Benjamin Rathbun

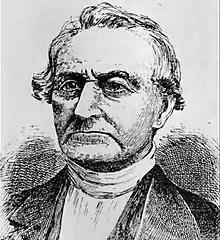
1888 illustration

Benjamin Rathbun (December 1, 1790 – July 20, 1873) was an American entrepreneur from Buffalo, New York. He was born in the area of Westford, Connecticut. His family had settled in New York from Connecticut. Before entering real estate, his Eagle Tavern served those who were traveling between Buffalo and Albany. In the 19th century, he built out the city's central business district and many other areas of the city, totaling hundreds of buildings. These included a fourteen-floor warehouse, dozens of low-rise buildings, a hotel, and nearly three dozen private dwellings. His investors were looking to capitalize on the explosive growth of Buffalo after the Erie Canal was finished. Rathbun drew inspiration from Alexander Hamilton and implemented vertical integration into his business model. He began to operate a quarry, brickyards, and machine shops. He would also hire his own architects, shipping personnel, and other tradesmen to help see his projects to completion. By 1836, Rathbun's projects under construction had a collective value of $5.5 million ($ in ). His reputation led to him opening his own bank, with banknotes displaying his signature as "B. Rathbun". Rathbun's plans for more projects, including a Buffalo Exchange building, were halted prior to the Panic of 1837—he was later jailed for forged endorsements in 1836. This crisis led to mass unemployment in the lodging, education and banking sectors, which relied on his company's fortunes to succeed. Rathbun died on July 20, 1873.